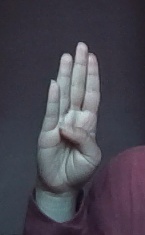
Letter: kaaf